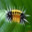
Label: caterpillar